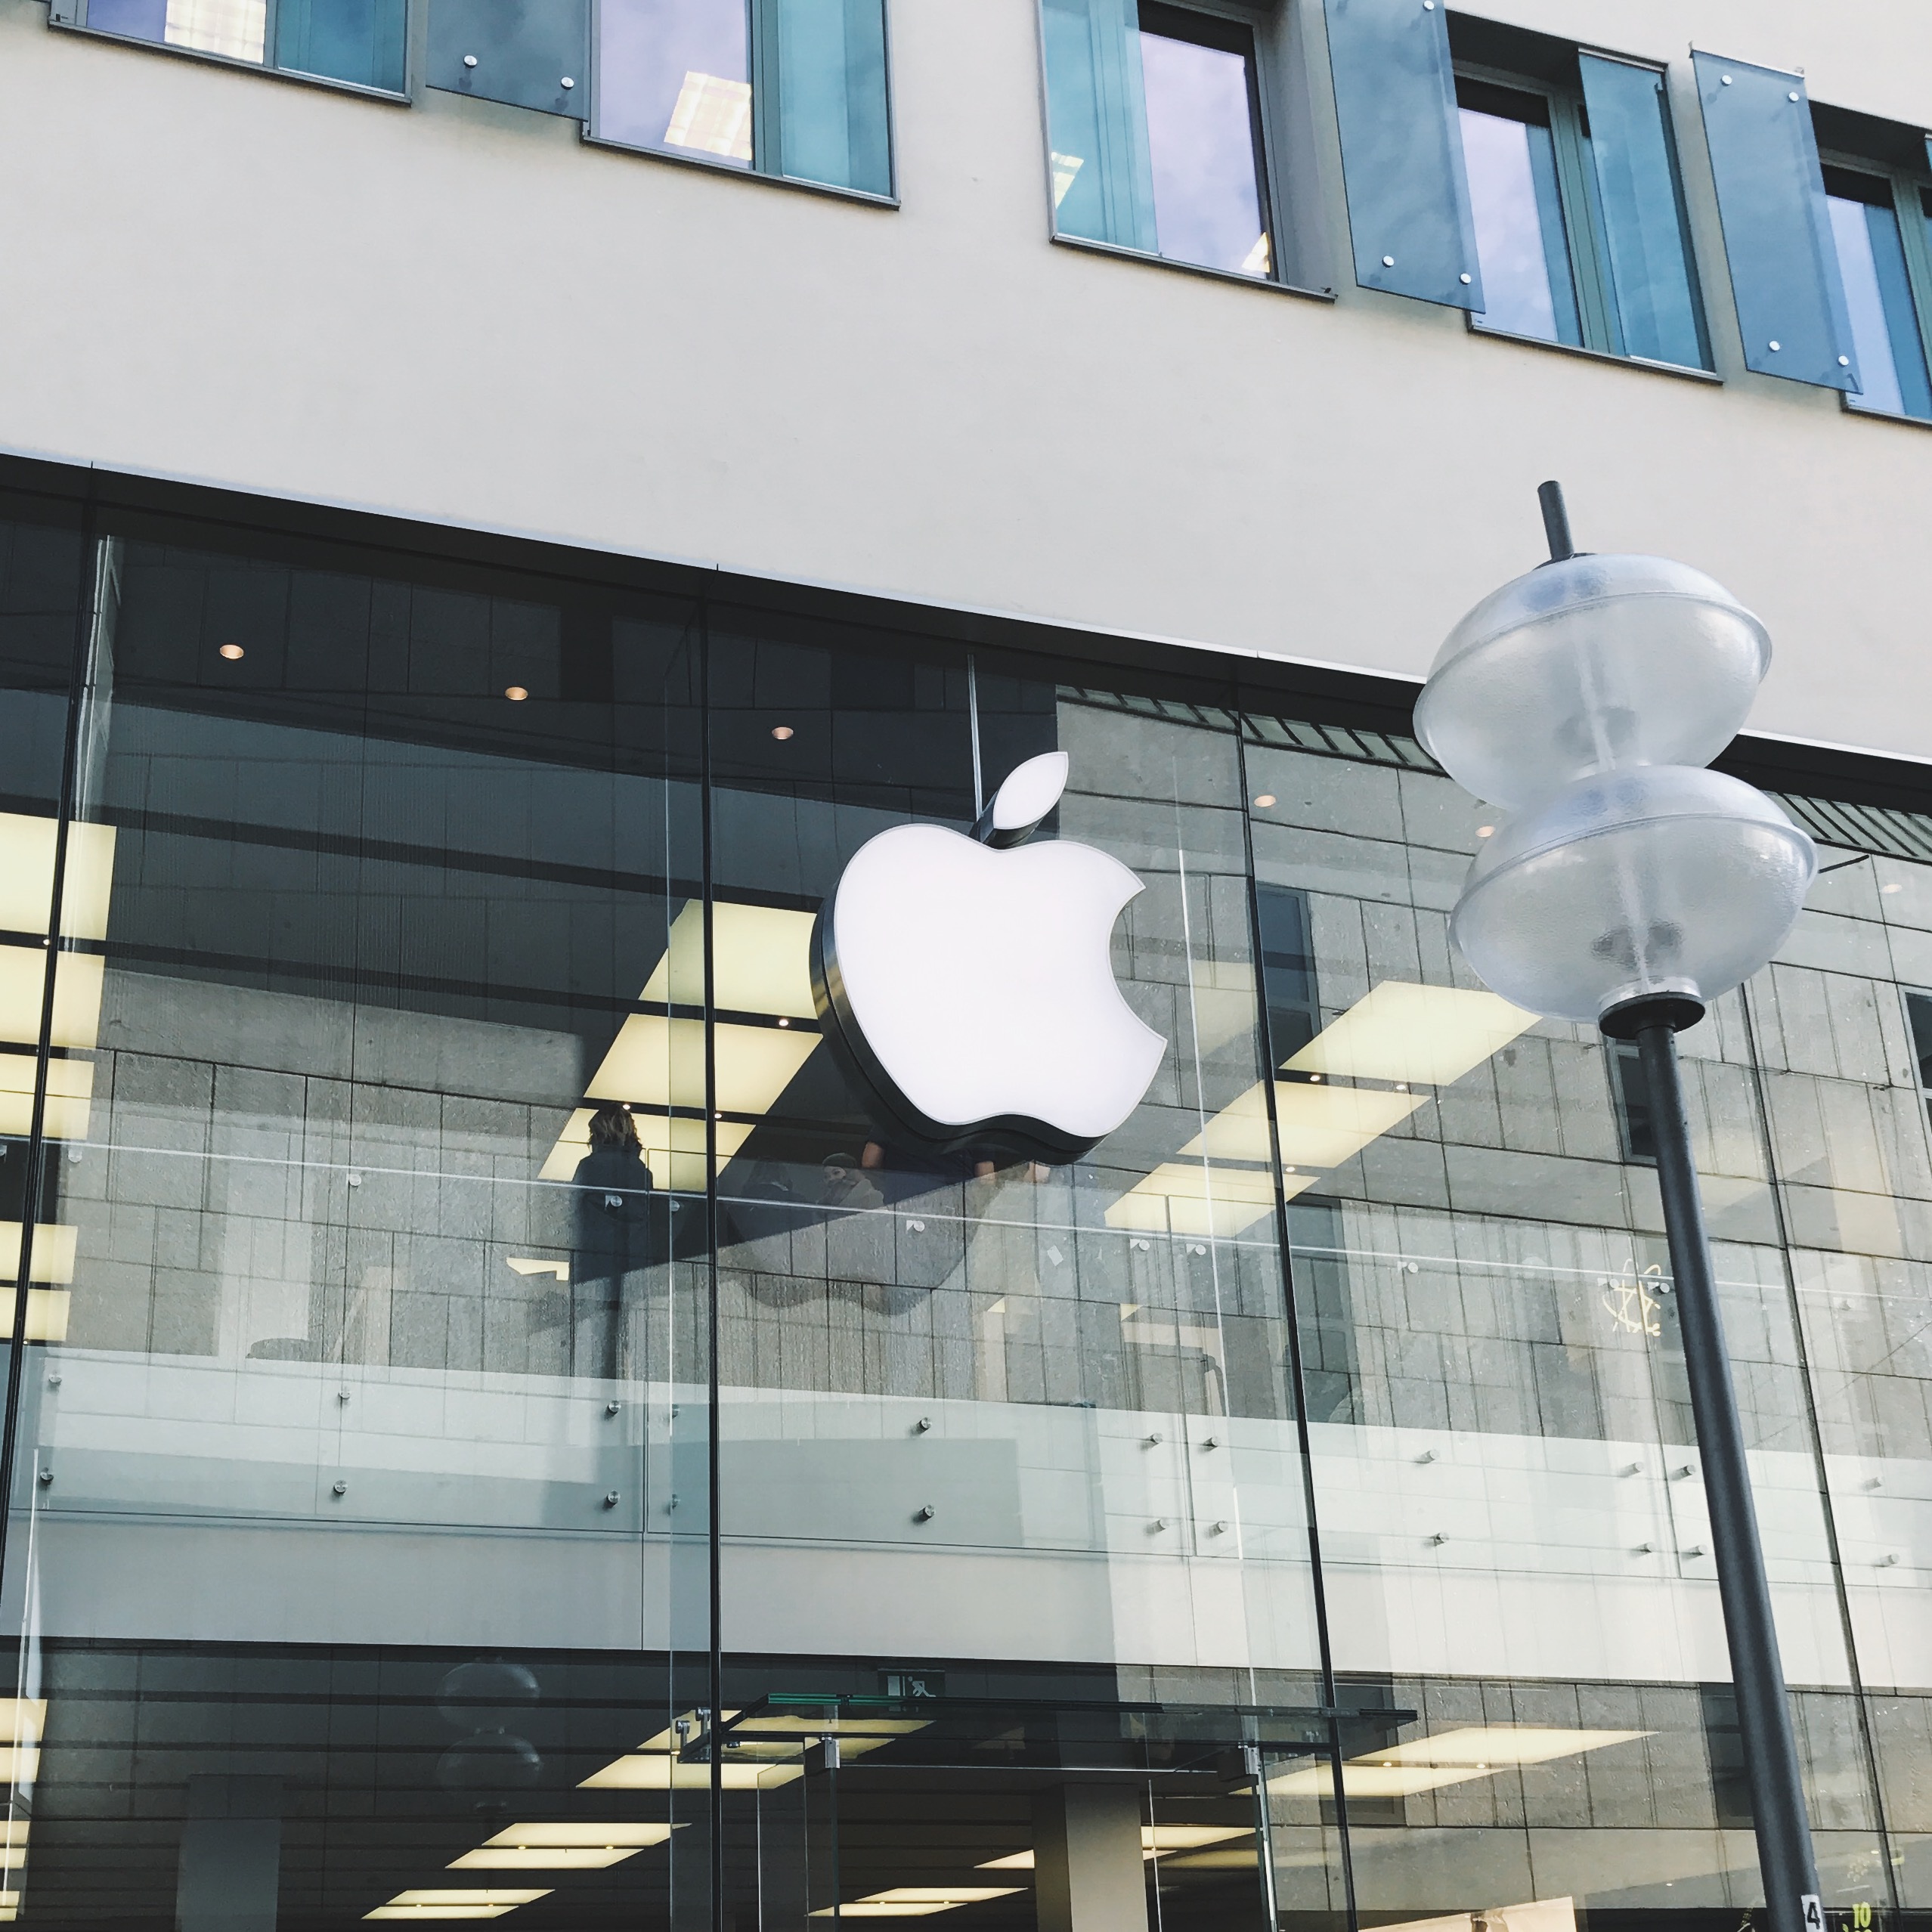
architecture, structure, window, building, facade, lighting, interior design, tourist attraction, headquarters, daylighting, window covering